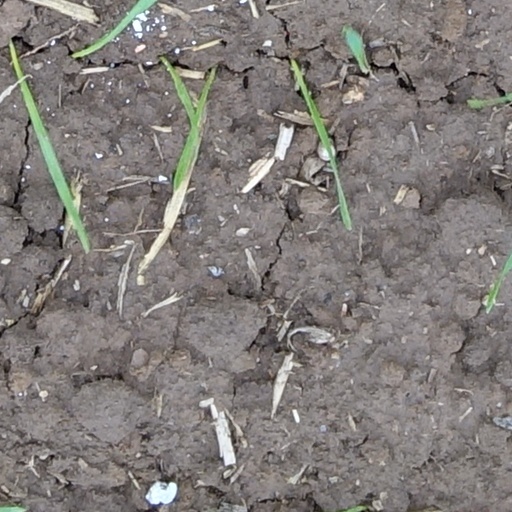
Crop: wheat